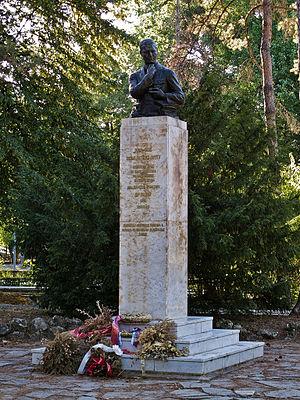
Les monuments culturels protégés constituent une catégorie de monuments de Serbie inscrits sur une liste de monuments bénéficiant de la protection de l'État. Il s'agit d'une troisième catégorie de monuments protégés classés, par leur importance, après les monuments culturels d'importance exceptionnelle et les monuments culturels de grande importance.
Le monument d'Archibald Reiss, est un monument situé dans la municipalité de Savski venac et dans le parc de Topčider à Belgrade en Serbie. Il est inscrit sur la liste des monuments culturels protégés de la République de Serbie et sur la liste des biens culturels de la ville de Belgrade.